Aboud

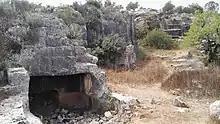
Mokata 'Abud, a necropolis of the early Roman period

The 'Abud cave, a large karst cave in the vicinity of the village, is also a significant archeological site. Artifacts from the Chalcolithic, Middle Bronze, and Iron Ages, as well as the Roman, Byzantine, and early Arab periods, have been discovered in it. During the Bar Kokhba revolt, it served as a refuge cave for Jewish refugees who left there numerous objects, including oil lamps, glass and metal artifacts, and coins typical of the period.